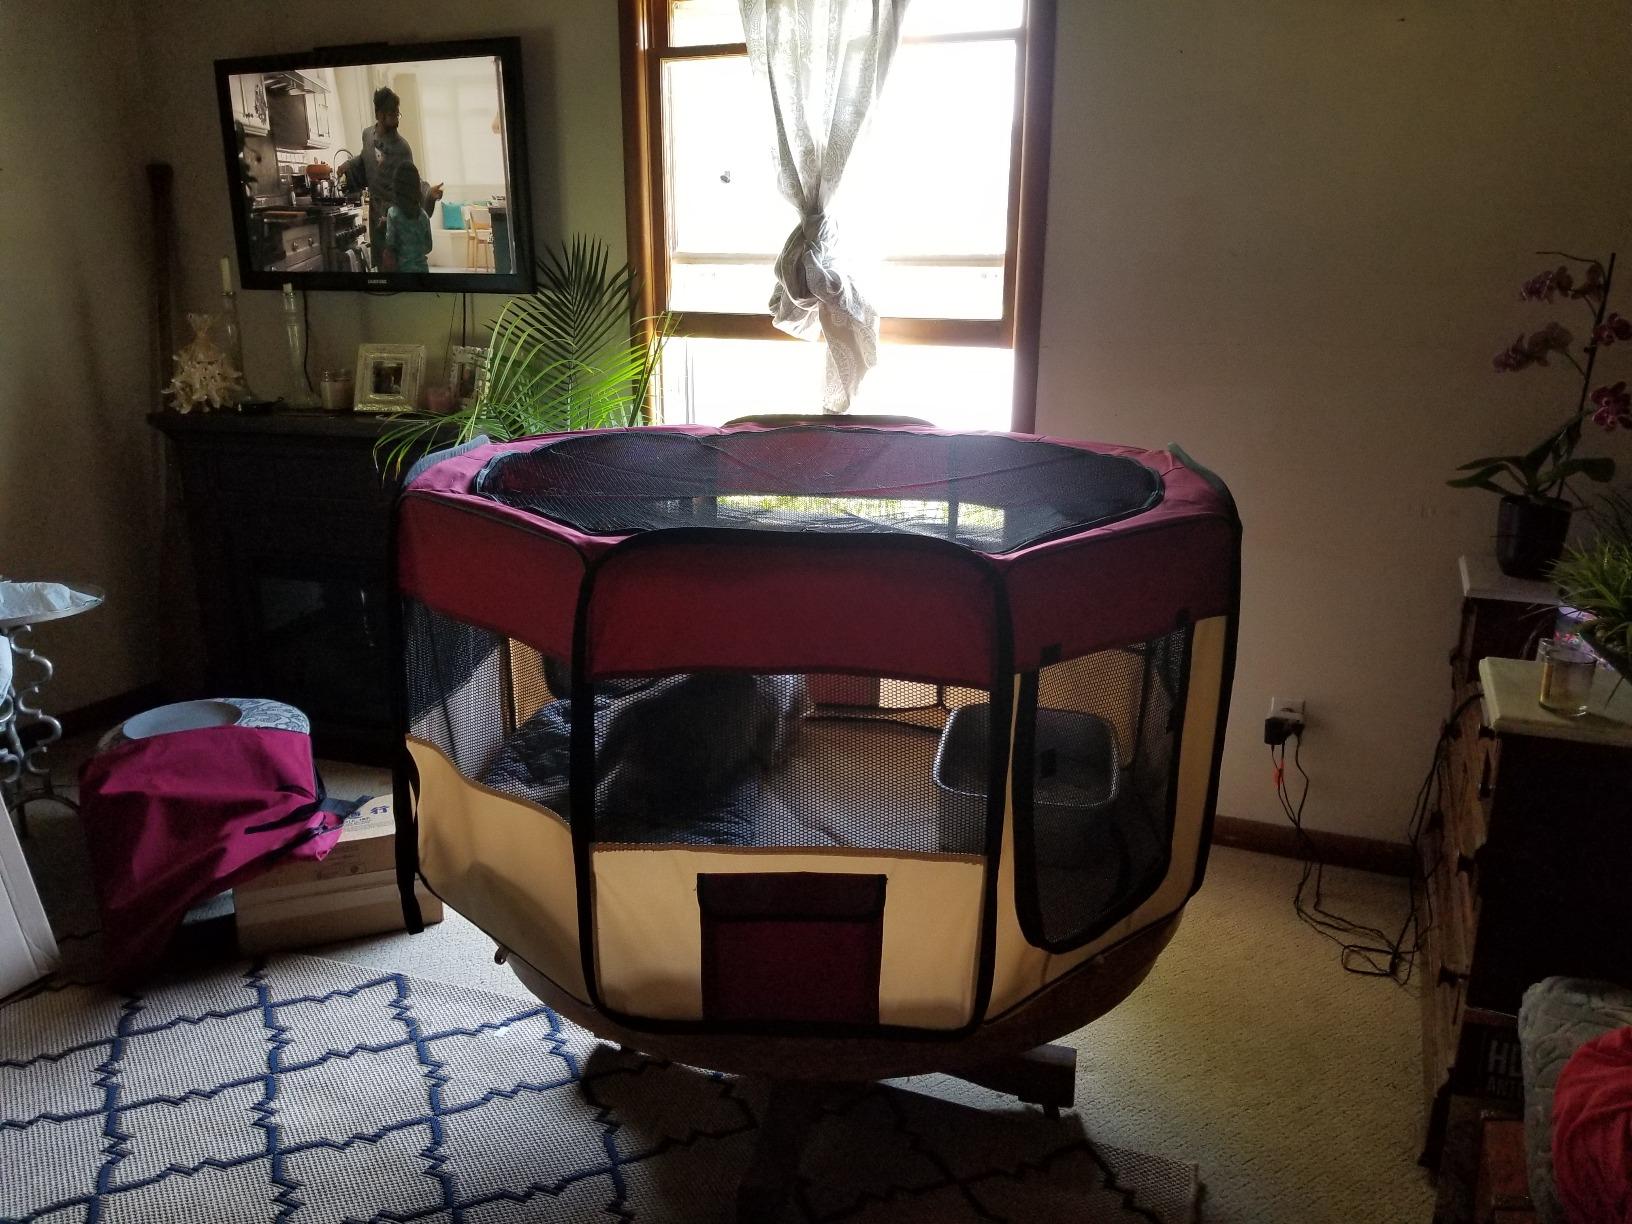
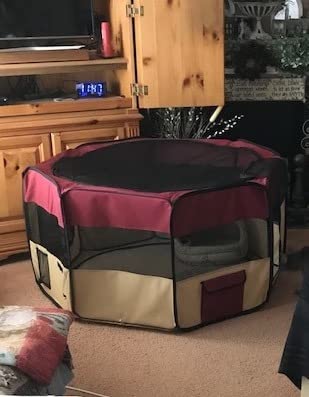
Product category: items_kennel
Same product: yes